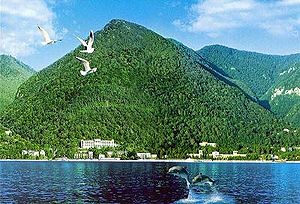
Gagra
Gagra ved Sortehavet
Gagra er en by i den vestlige del af Georgien. Den ligger i det område, der tilhører den autonome republik Abkhasien. Byen dækker 772,41 km² ved foden af Kaukasus ud mod den nordøstlige kyst af Sortehavet. Klimaet er subtropisk, og det gør, at Gagra er et tiltrækkende turistmål. Allerede mens landet tilhørte Sovjetunionen, blev byen brugt til ferieophold for personer, regimet ønskede at belønne.